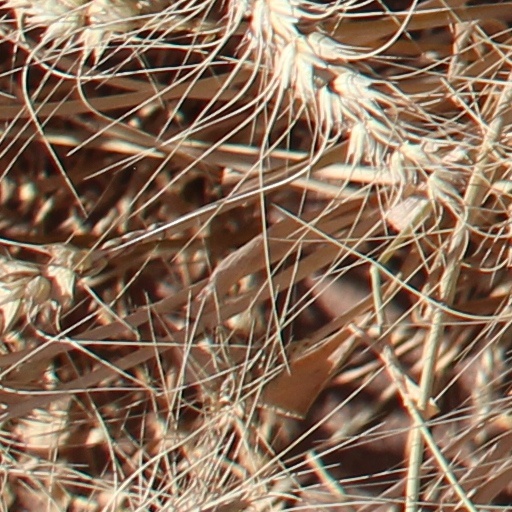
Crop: wheat